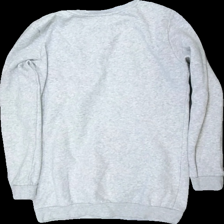
View: back
Type: Sweater
Category: Children
Brand: H&M
Colors: Grey
Material: 81% bomull 19% polyester
Pattern: Glitter
Cut: C-collar
Size: 170
Season: All
Price range: 50-100
Recommended usage: Reuse
Description: sweater med tryck